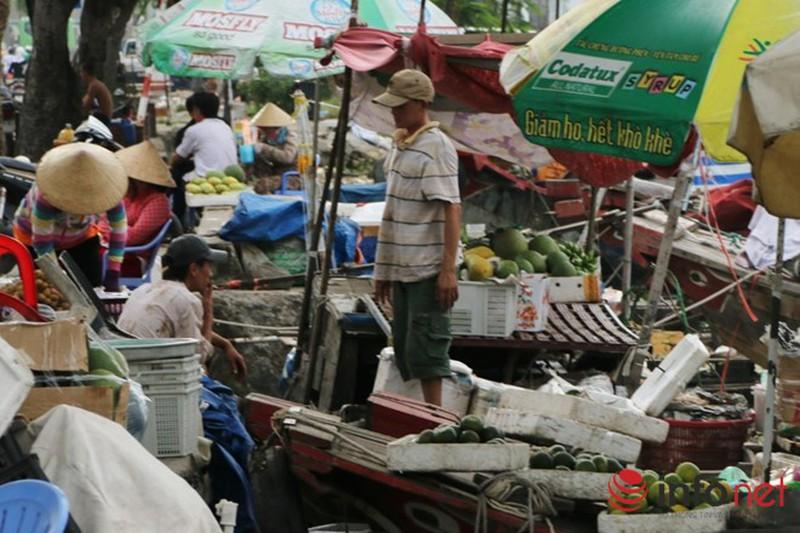
một người đàn ông đang đứng ở giữa khu chợ